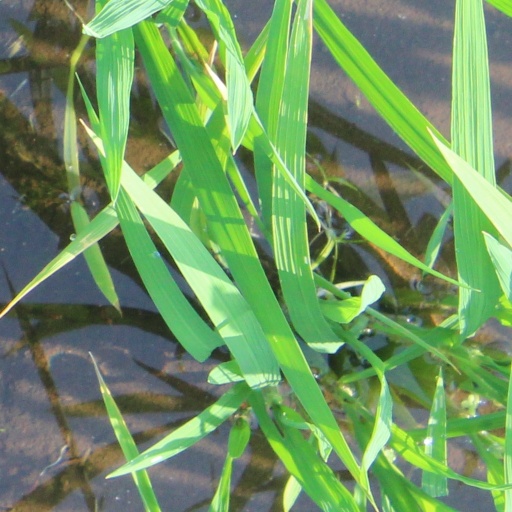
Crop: rice